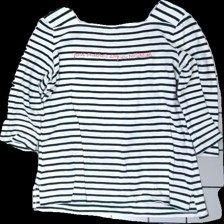
View: front
Type: Top
Category: Ladies
Brand: Not in the list
Colors: White, Blue
Material: 100% cotton
Pattern: Striped
Cut: C-collar
Season: All
Price range: <50
Recommended usage: Export
Comment: washed out